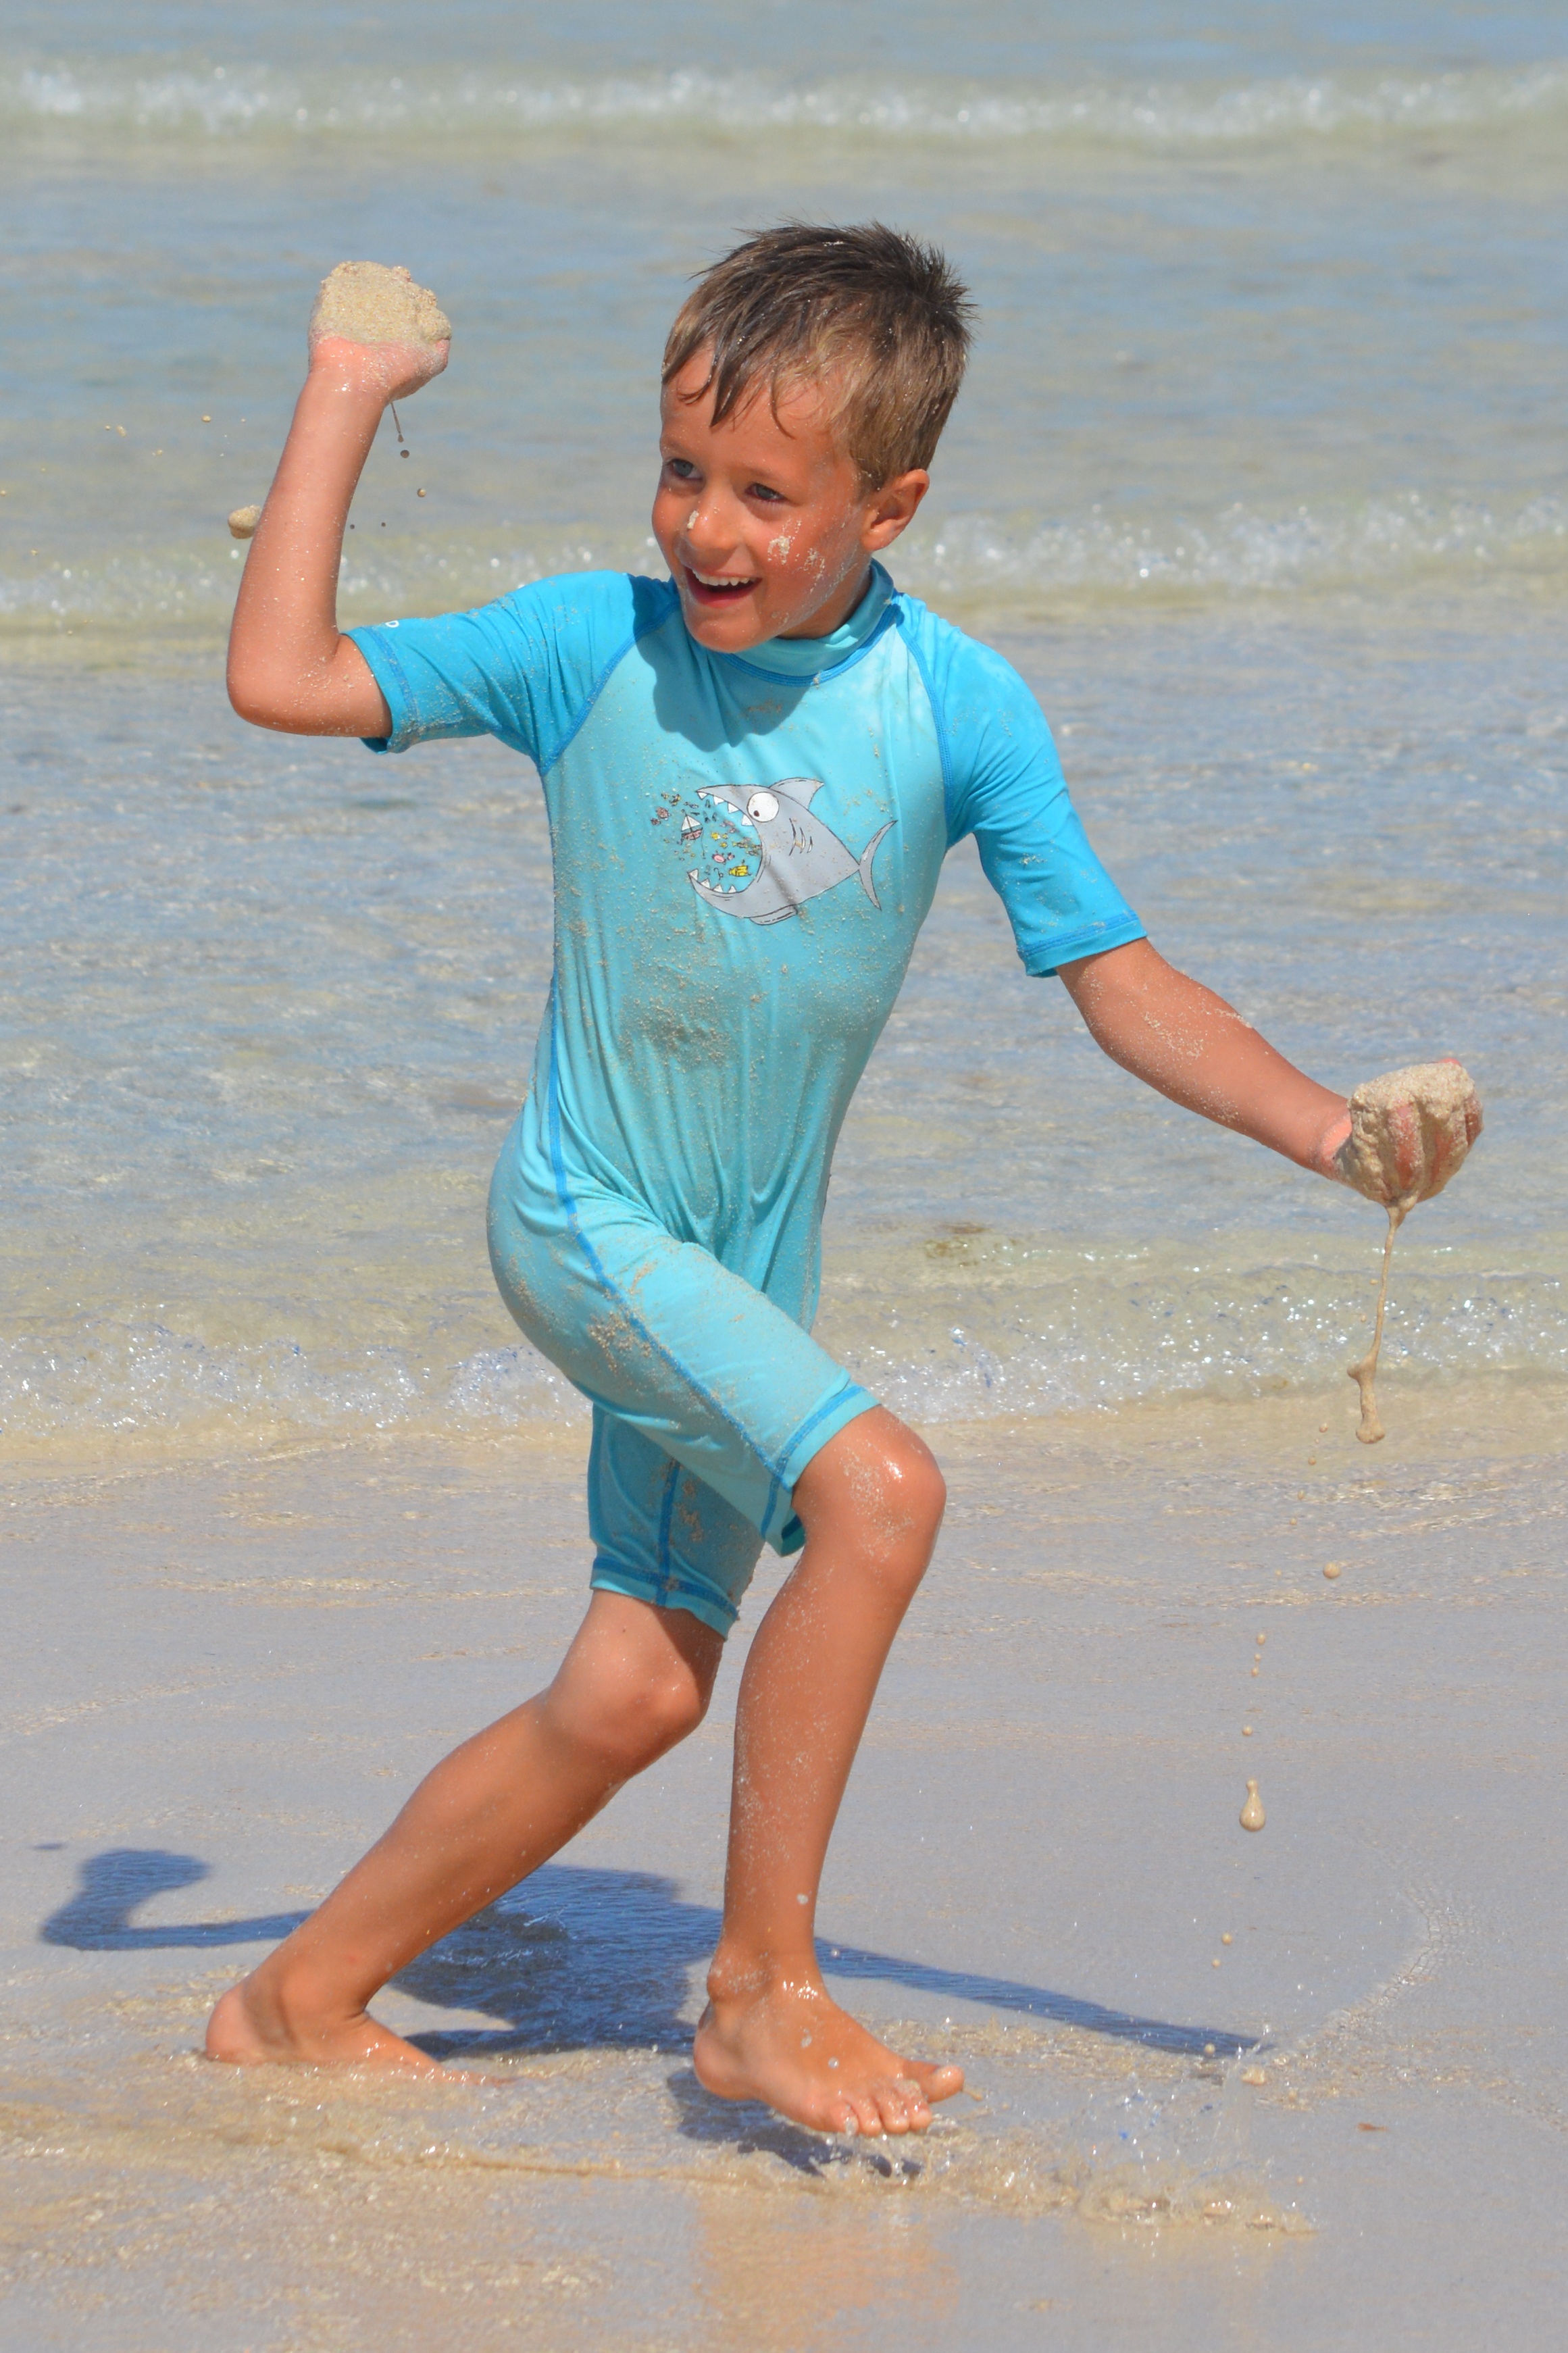
beach, sea, sand, person, people, play, boy, vacation, male, leg, child, blue, fun, uv resistant clothing